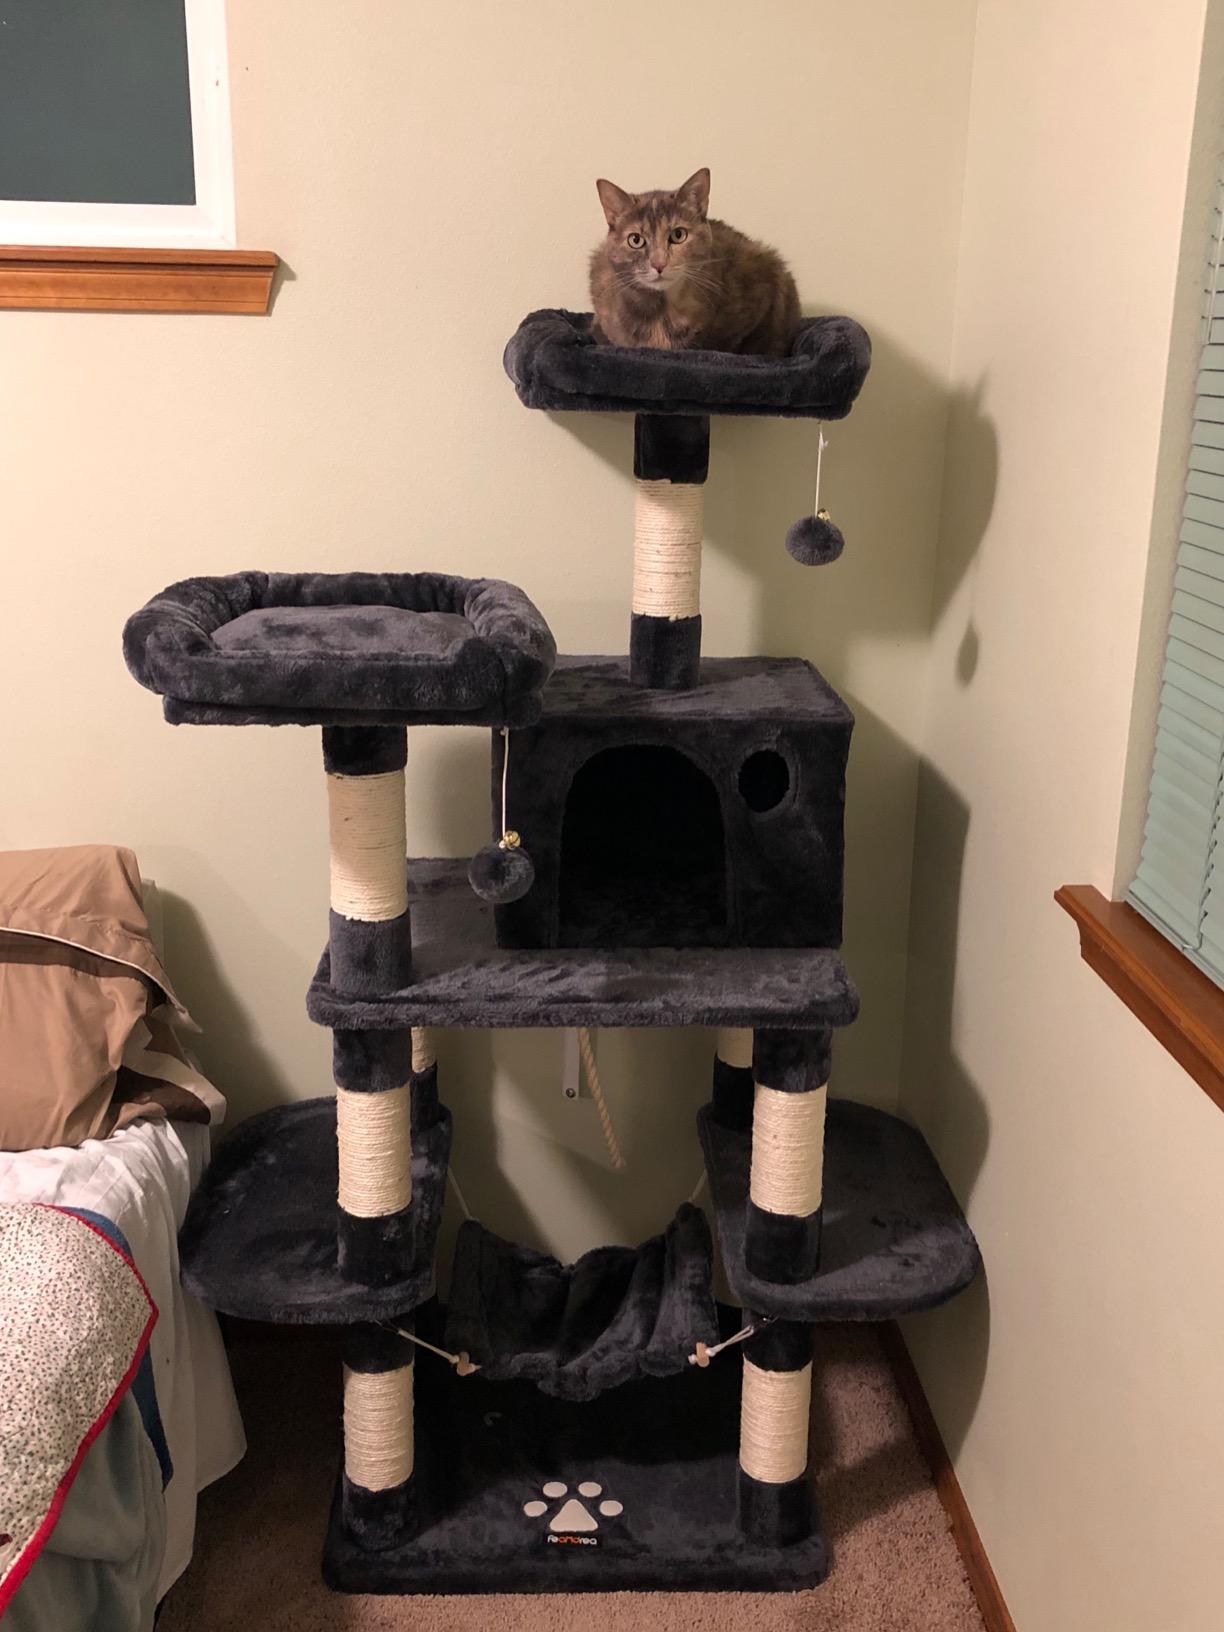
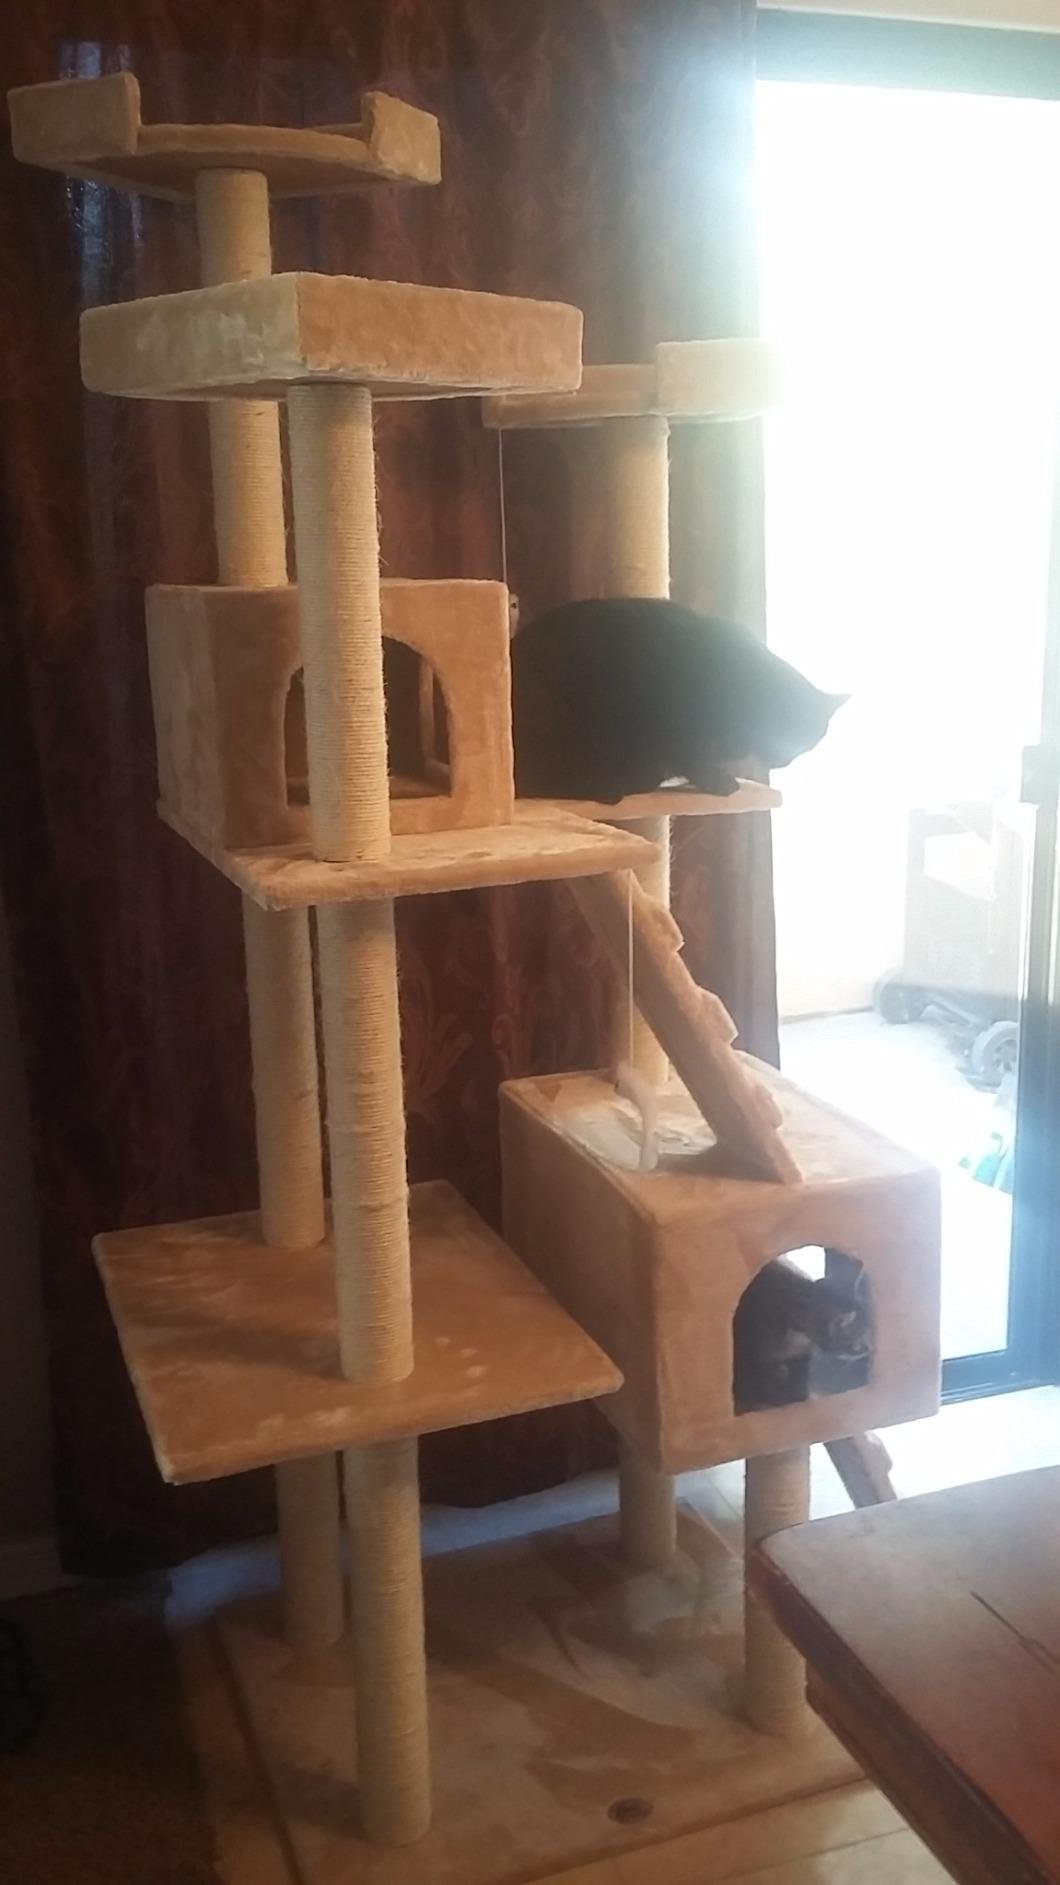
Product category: items_cat tree
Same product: no